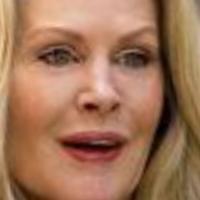
Age group: age 66-80